Eversburg

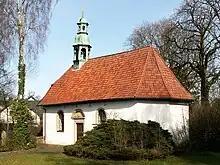
“Maria Trost” castle chapel

The Evangelical church St. Michaeliskirche (St. Michael's Church), the Catholic church Liebfrauenkirche Eversburg (Church of Our Lady), a Serbian Orthodox church, and a mosque are located in Eversburg. As a result of the city's troubled economic situation, the district library is under threat of closure.